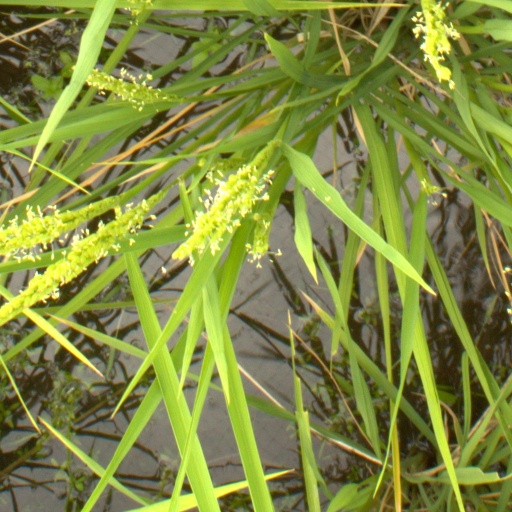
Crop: rice